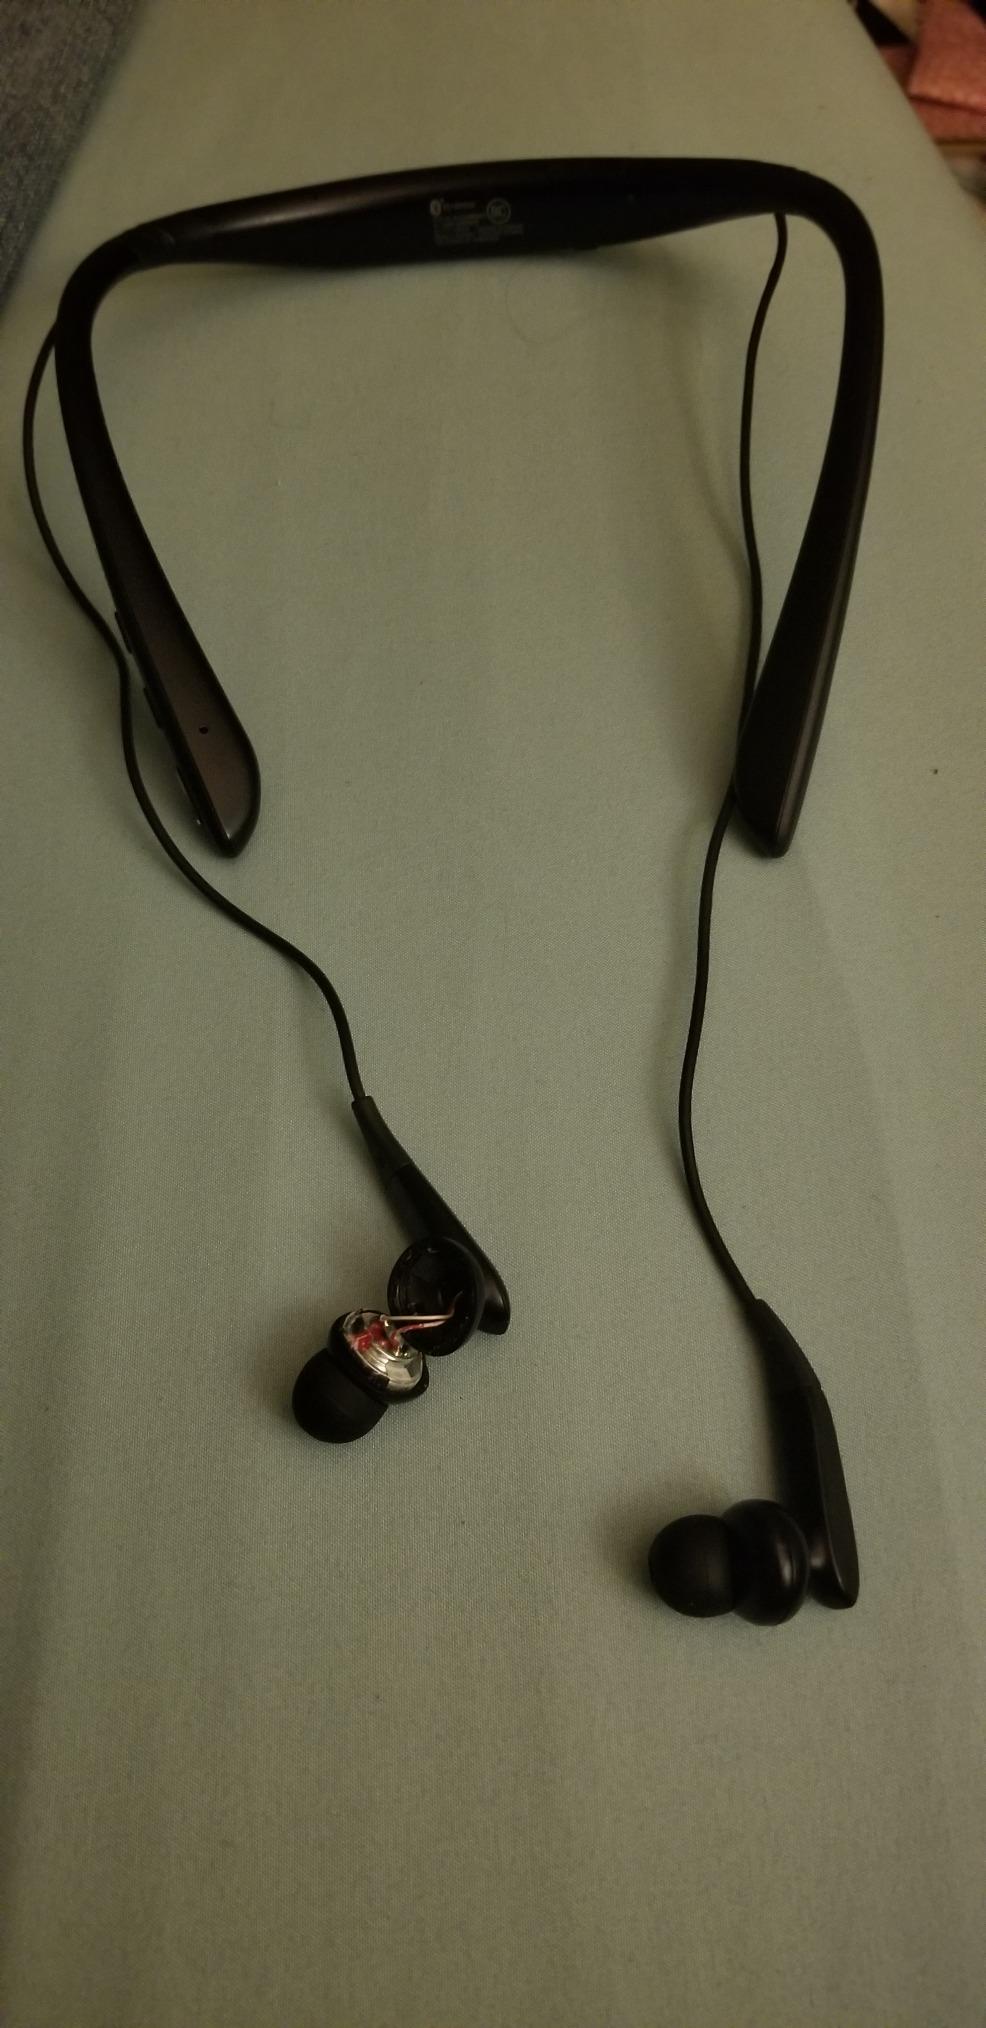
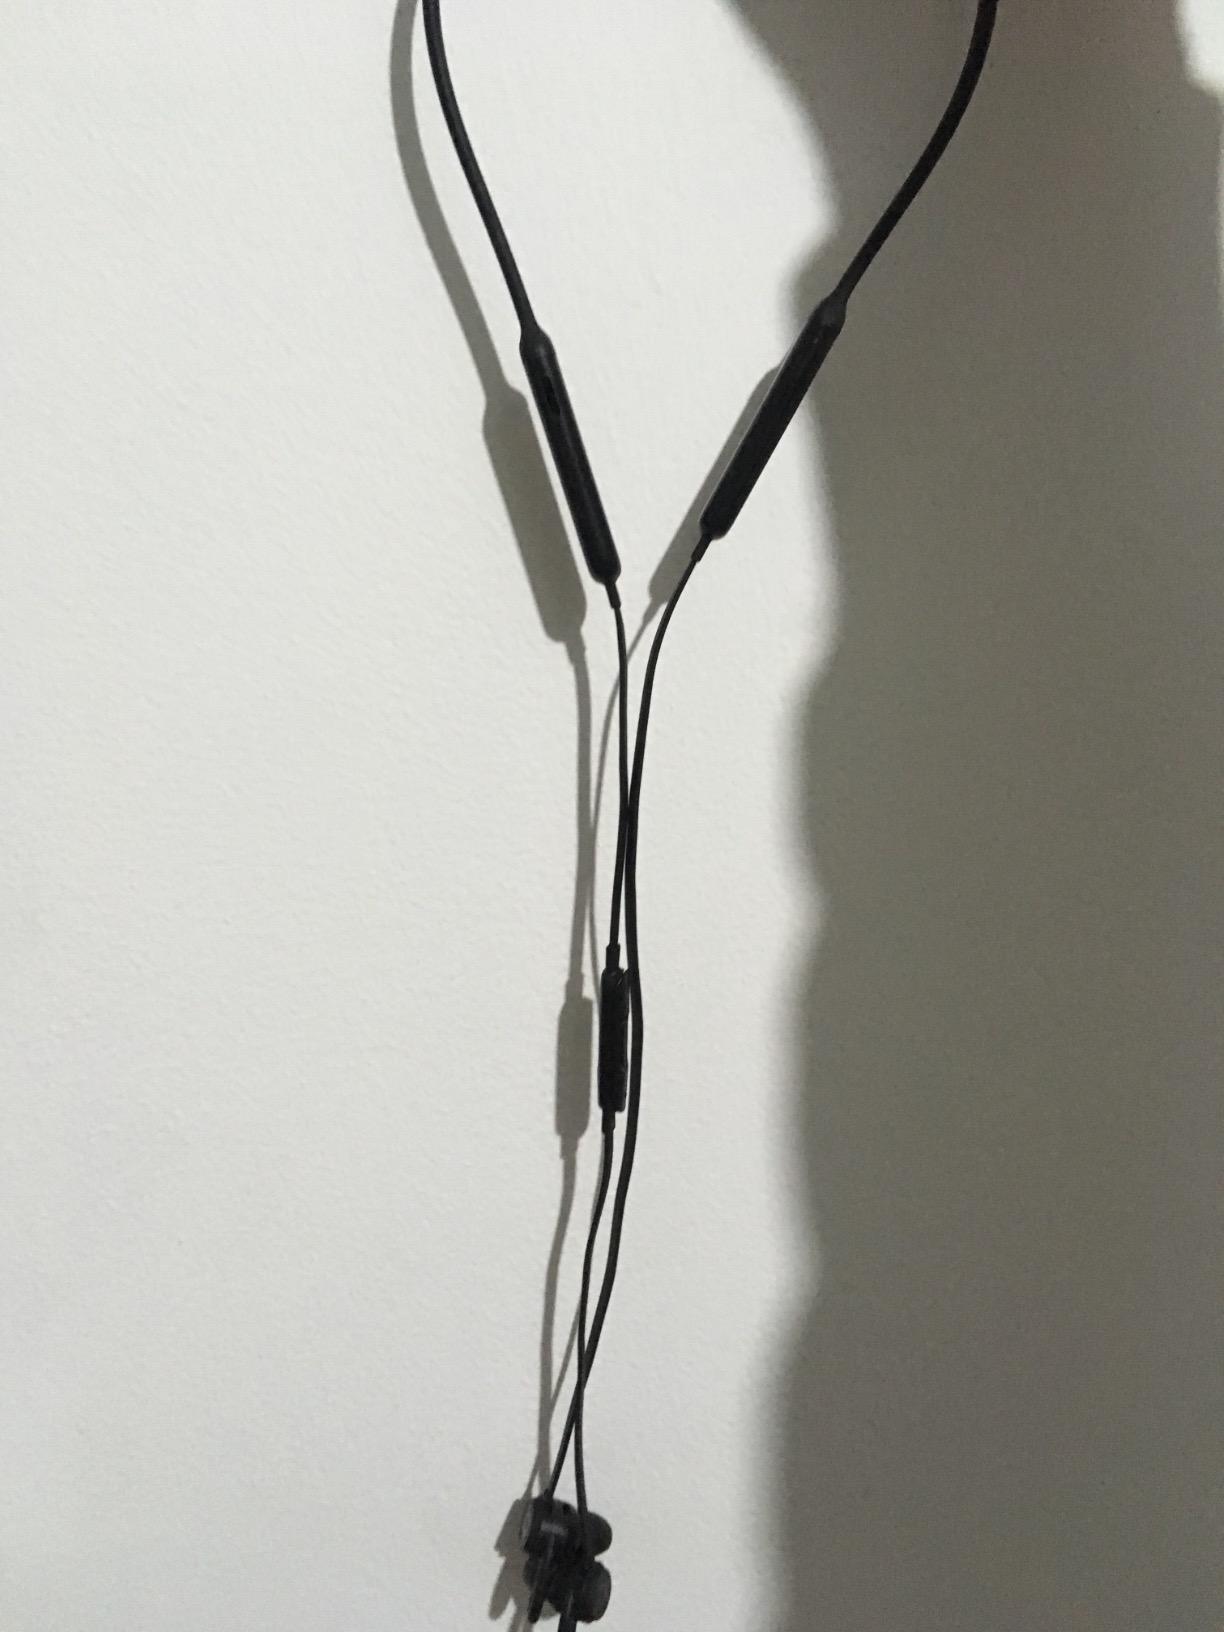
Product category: headphones
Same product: no